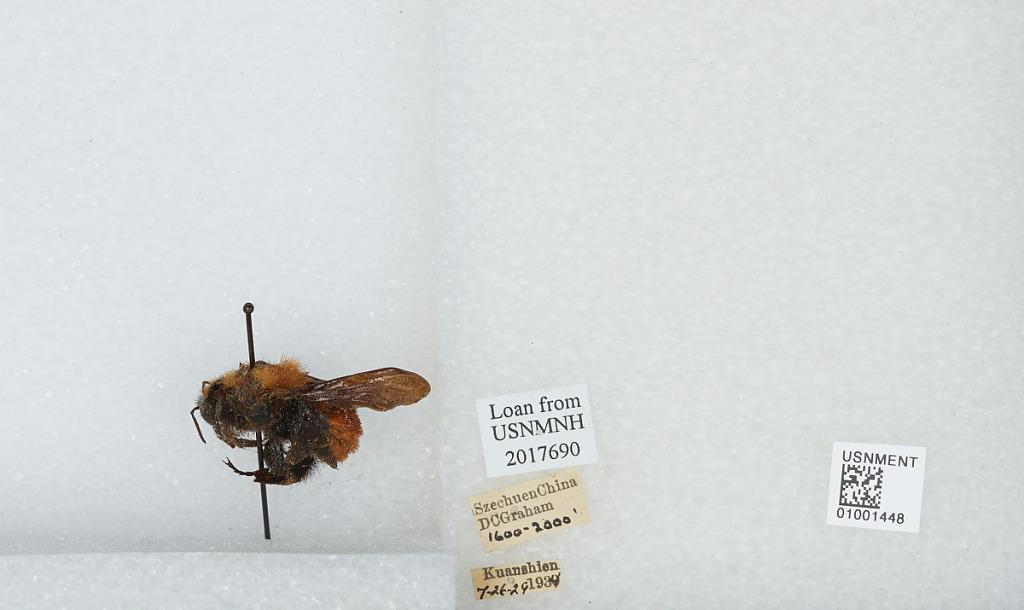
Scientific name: Bombus (Tricornibombus) atripes Smith
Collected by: D. Graham
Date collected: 1934-7-26
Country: China
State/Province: Sichuan
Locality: Kuanshien